Sport in Spain

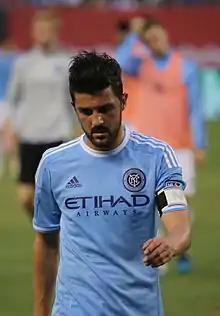
David Villa, one of the most successful and celebrated Spanish footballers of his generation.

Sport in Spain in the second half of the 20th century has always been dominated by football. Other popular sport activities include basketball, tennis, cycling, padel, handball, rugby, rally, motorcycling, judo, Formula One, water sports, dancing, rhythmic gymnastics, bullfighting, golf, and skiing.